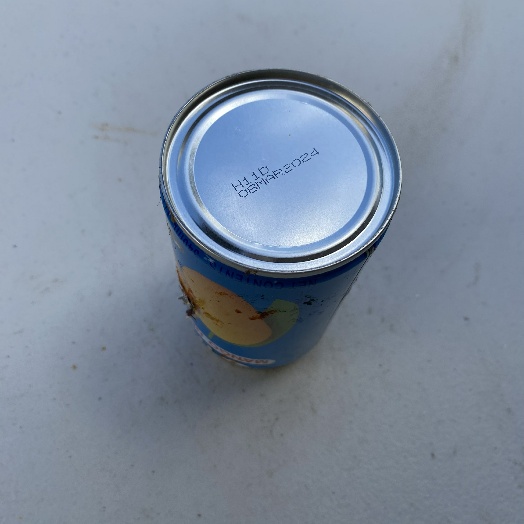
Label: Metal